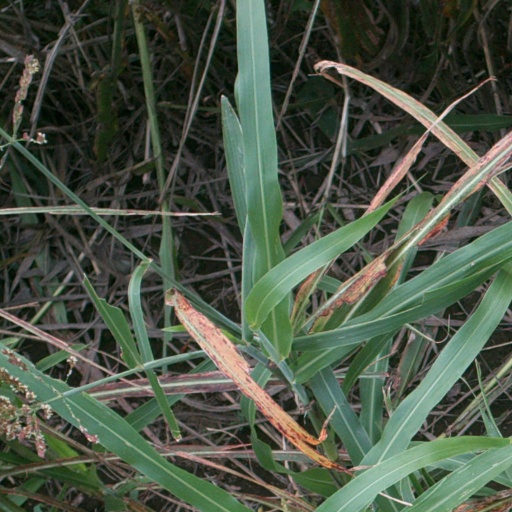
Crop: sorghum